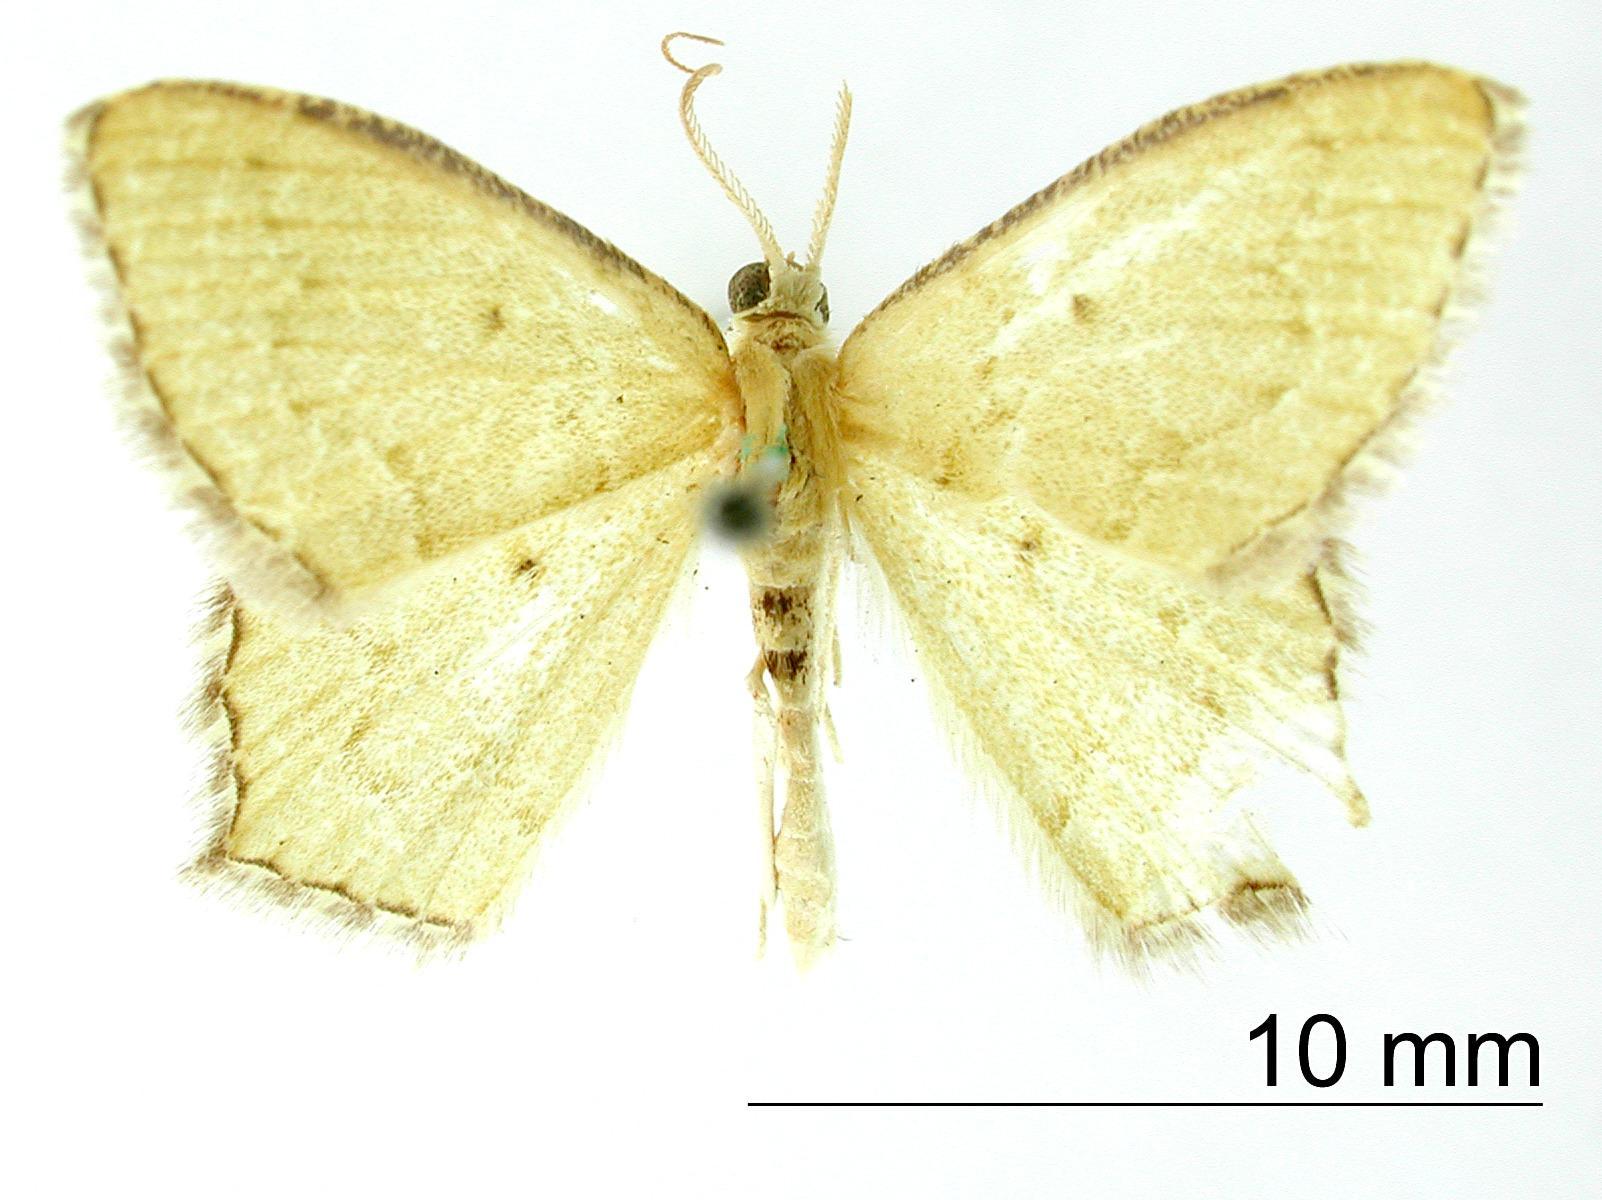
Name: Nemoria chaga
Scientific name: Nemoria chaga Dognin, 1898
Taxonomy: Animalia, Arthropoda, Insecta, Lepidoptera, Geometridae, Geometrinae
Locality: El Monje pres Loja, Loja, Ecuador
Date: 1893